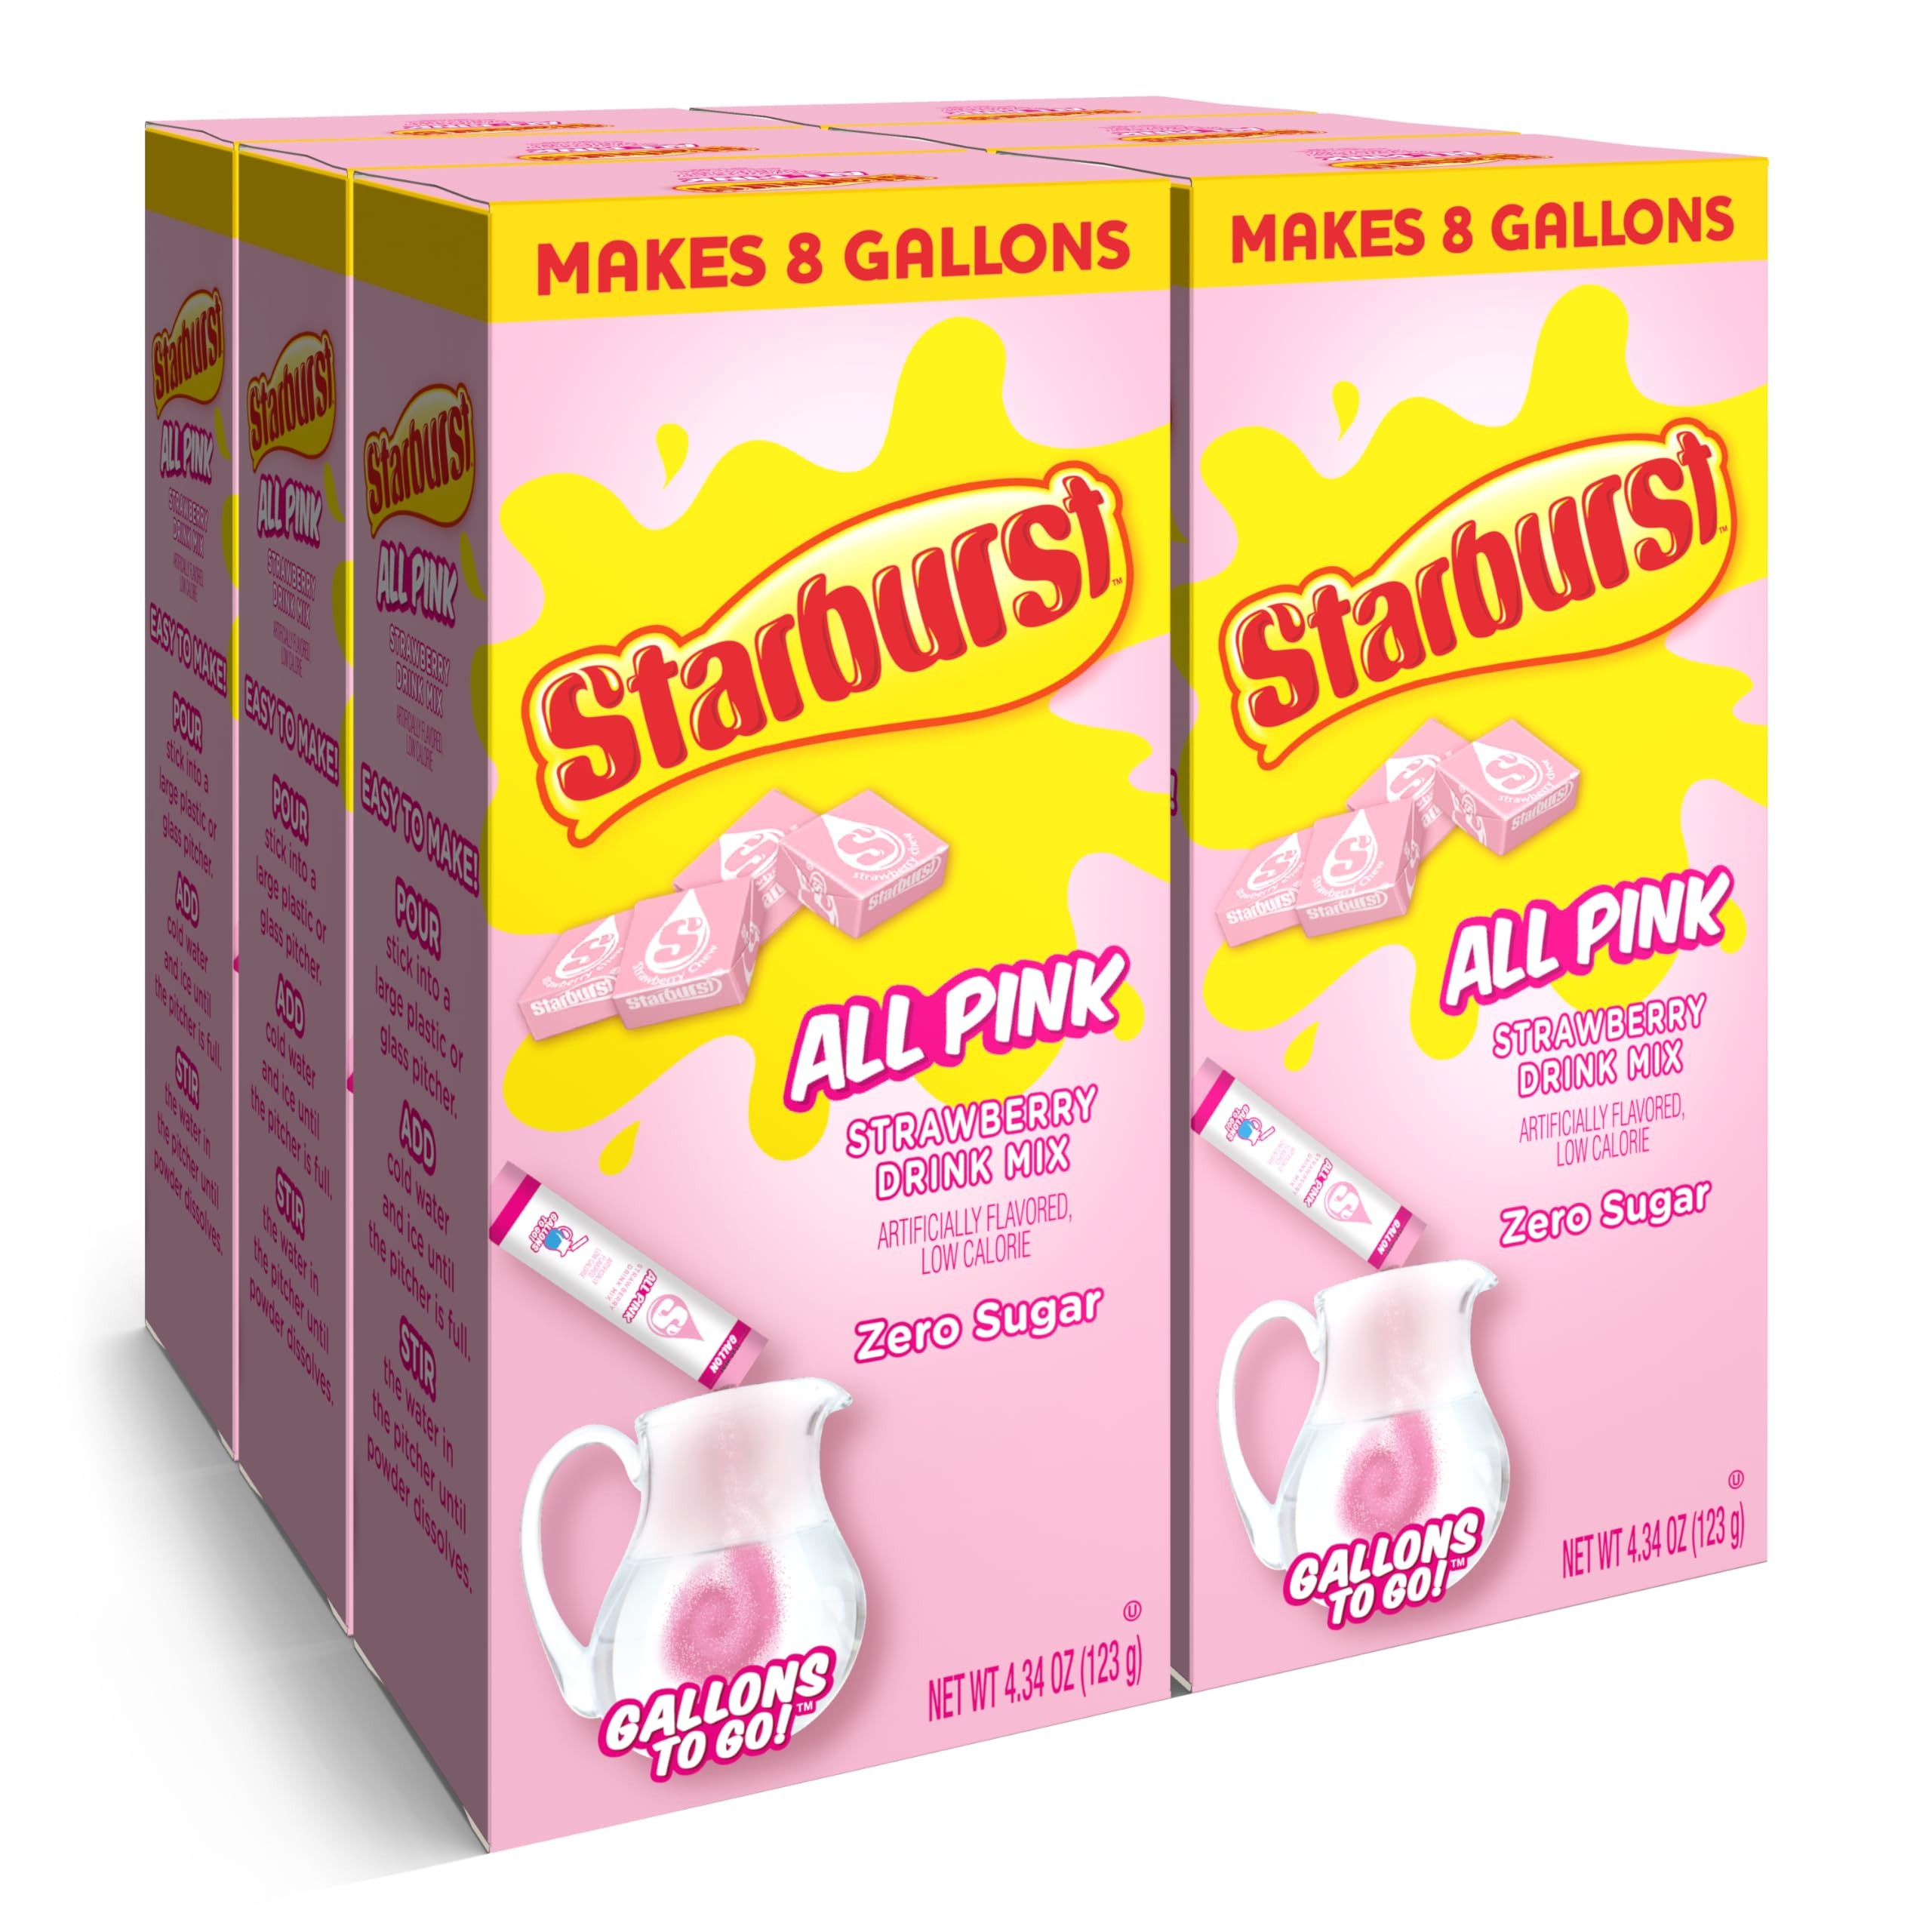
Item Name: Starburst Gallons To Go Powdered Drink Mix, 8-Count Box (6 Pack), All Pink Strawberry - Low Calorie and Zero Sugar Drink Mix, Each Stick Makes 1 Gallon-Sized Pitcher
Bullet Point 1: FRUITY BURST OF FLAVOR - Turn ordinary water into unexplainably juicy flavor with the Starburst Gallons To Go drink mix sticks
Bullet Point 2: QUICK AND CONVENIENT - Now you can take the refreshing taste of Starbursts anywhere you go; Each packet is conveniently packaged and perfect for one gallon-sized pitcher
Bullet Point 3: SHARABLE SIZE - The sharable size will add flavor to any occasion Starbursts Gallons To Go drink mix adds a tasty twist to summer picnics, birthday parties, after school snack time - the list goes on
Bullet Point 4: ZERO SUGAR - Starburst Gallons To Go drink packets are low-calorie water enhancers that have zero sugar so you can feel great about sharing with the whole family
Bullet Point 5: MAKES 48 GALLONS - With this package of 6 boxes (8 drink packets in each box), you can enjoy and share 48 delicious pitchers of Starburst Gallons To Go that are bursting with fun fruit flavor
Value: 4.3
Unit: Ounce

Price: 78.49